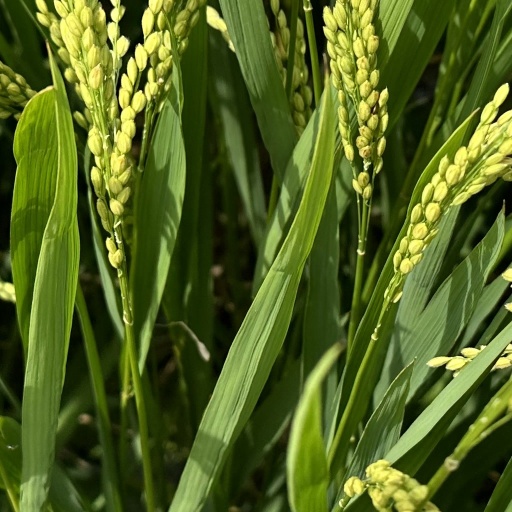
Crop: rice